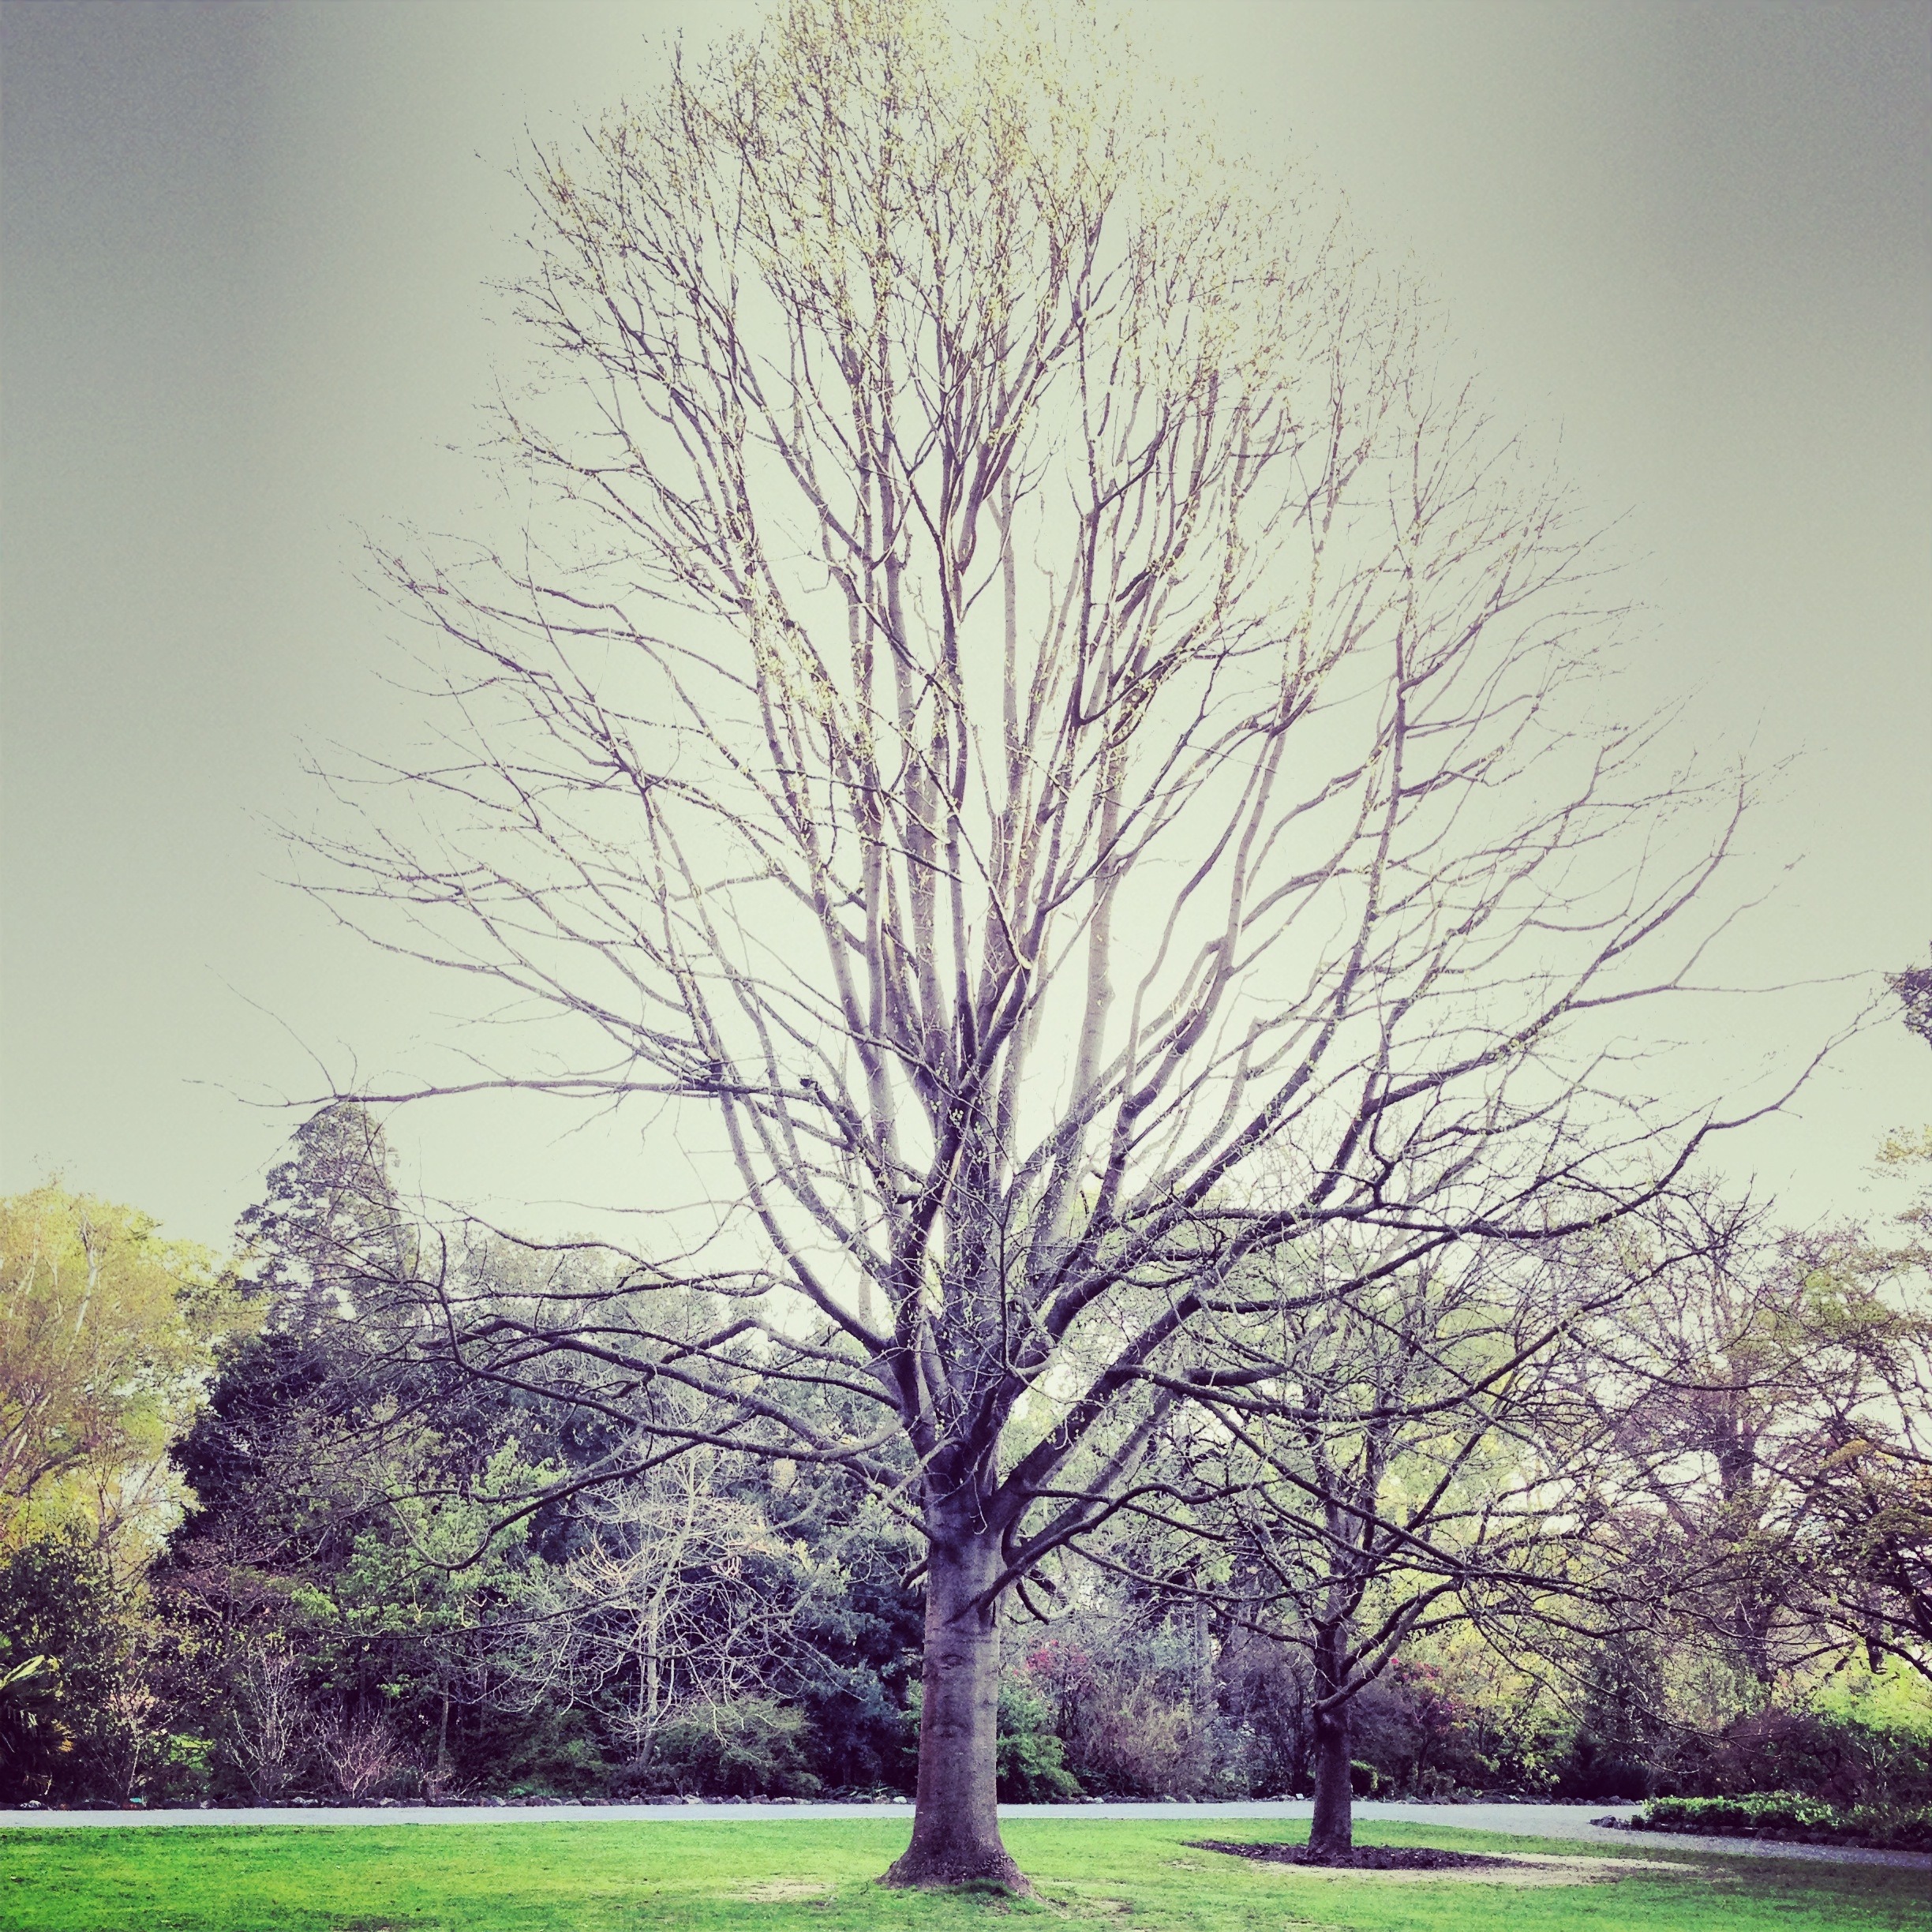
tree, nature, grass, branch, winter, plant, sky, morning, leaf, fall, flower, environment, green, park, bare, garden, trees, leaves, branches, beech, atmospheric phenomenon, woody plant, single alone, bare branched